Anthony Pilkington

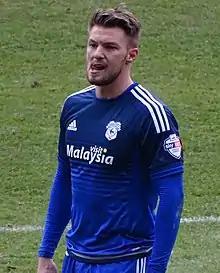
Pilkington playing for Cardiff City in 2016.

Pilkington returned to the starting line up, the following season, eventually scoring his first goal against Huddersfield Town in September. Following with consecutive goals against Bolton Wanderers and Sheffield Wednesday. With the club short on forwards following departures in the January transfer window, Pilkington was moved into an unfamiliar more advanced role playing as a striker and finished the season with nine goals in total, including braces against Rotherham United and Preston North End, finishing the season as the club's top scorer.